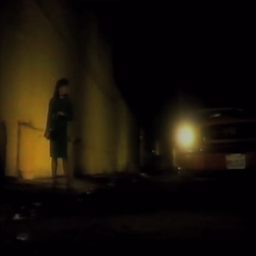
picking up a woman from the shadows